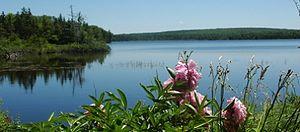
Nantes, nommée autrefois Spring Hill et Whitton, est une municipalité du Québec, située dans la municipalité régionale de comté du Granit en Estrie.